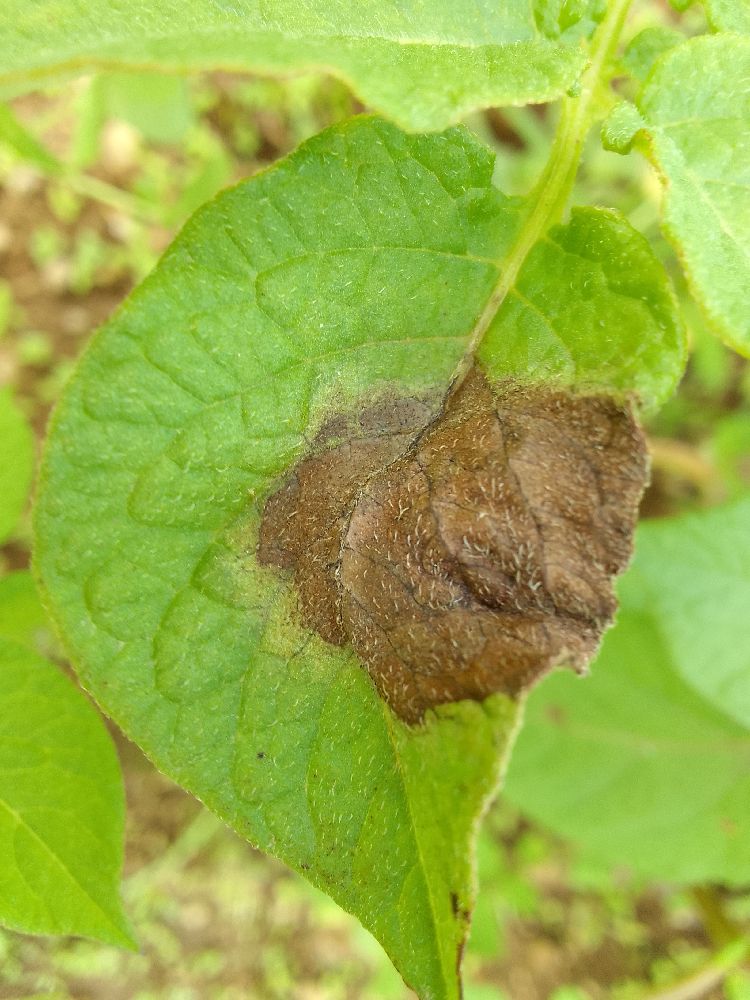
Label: Late blight